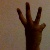
The image shows a hand gesture representing the number 6 in Indian Sign Language.